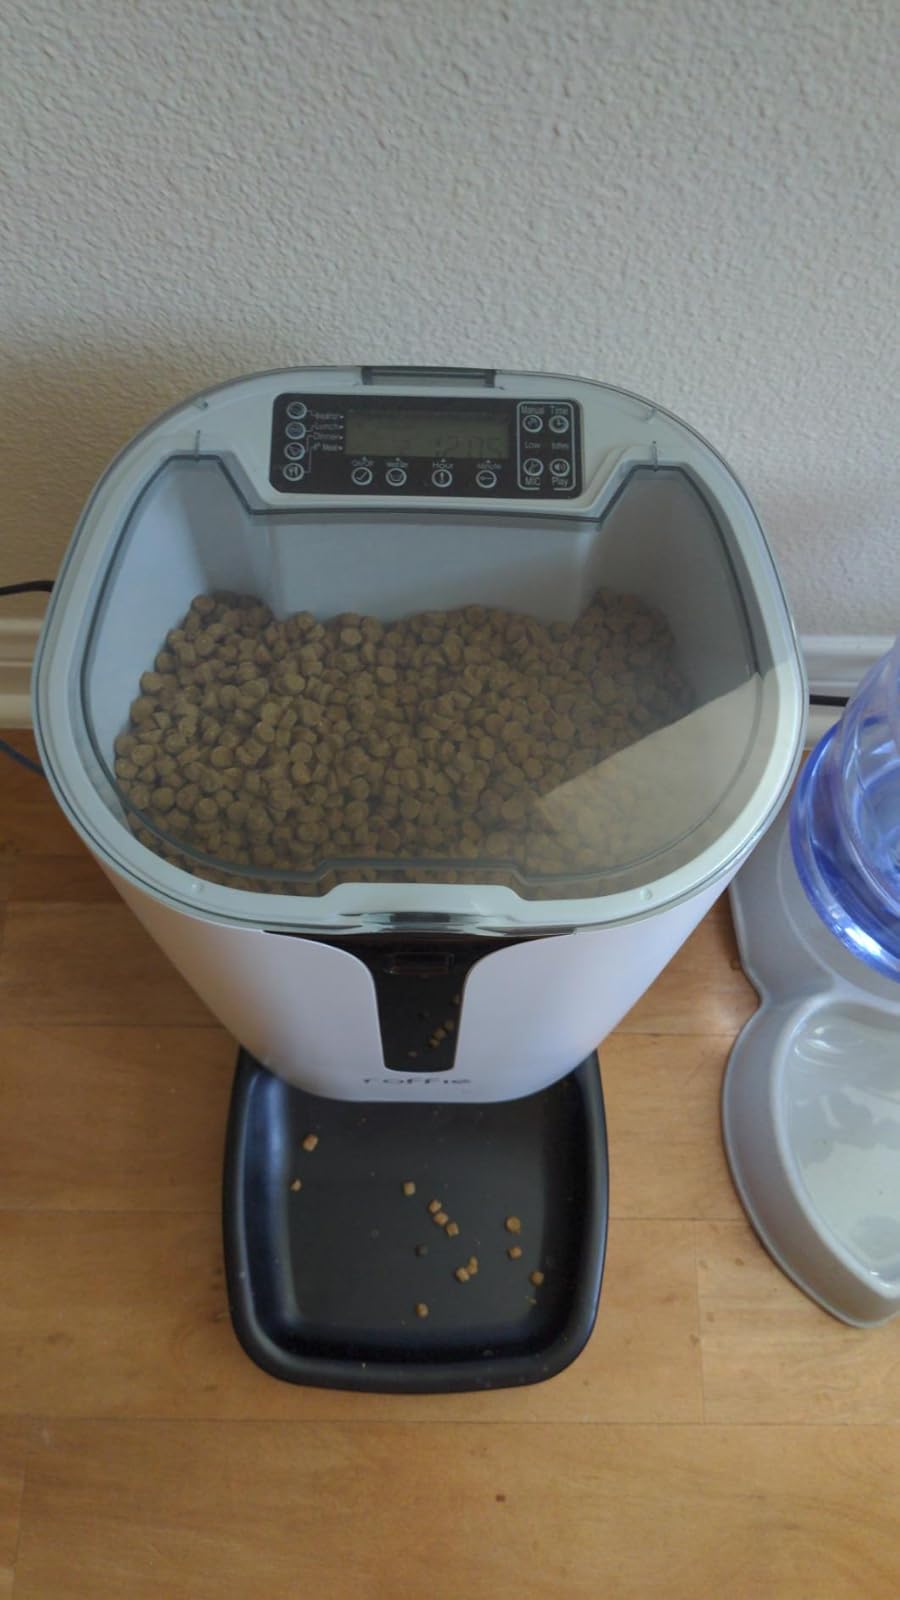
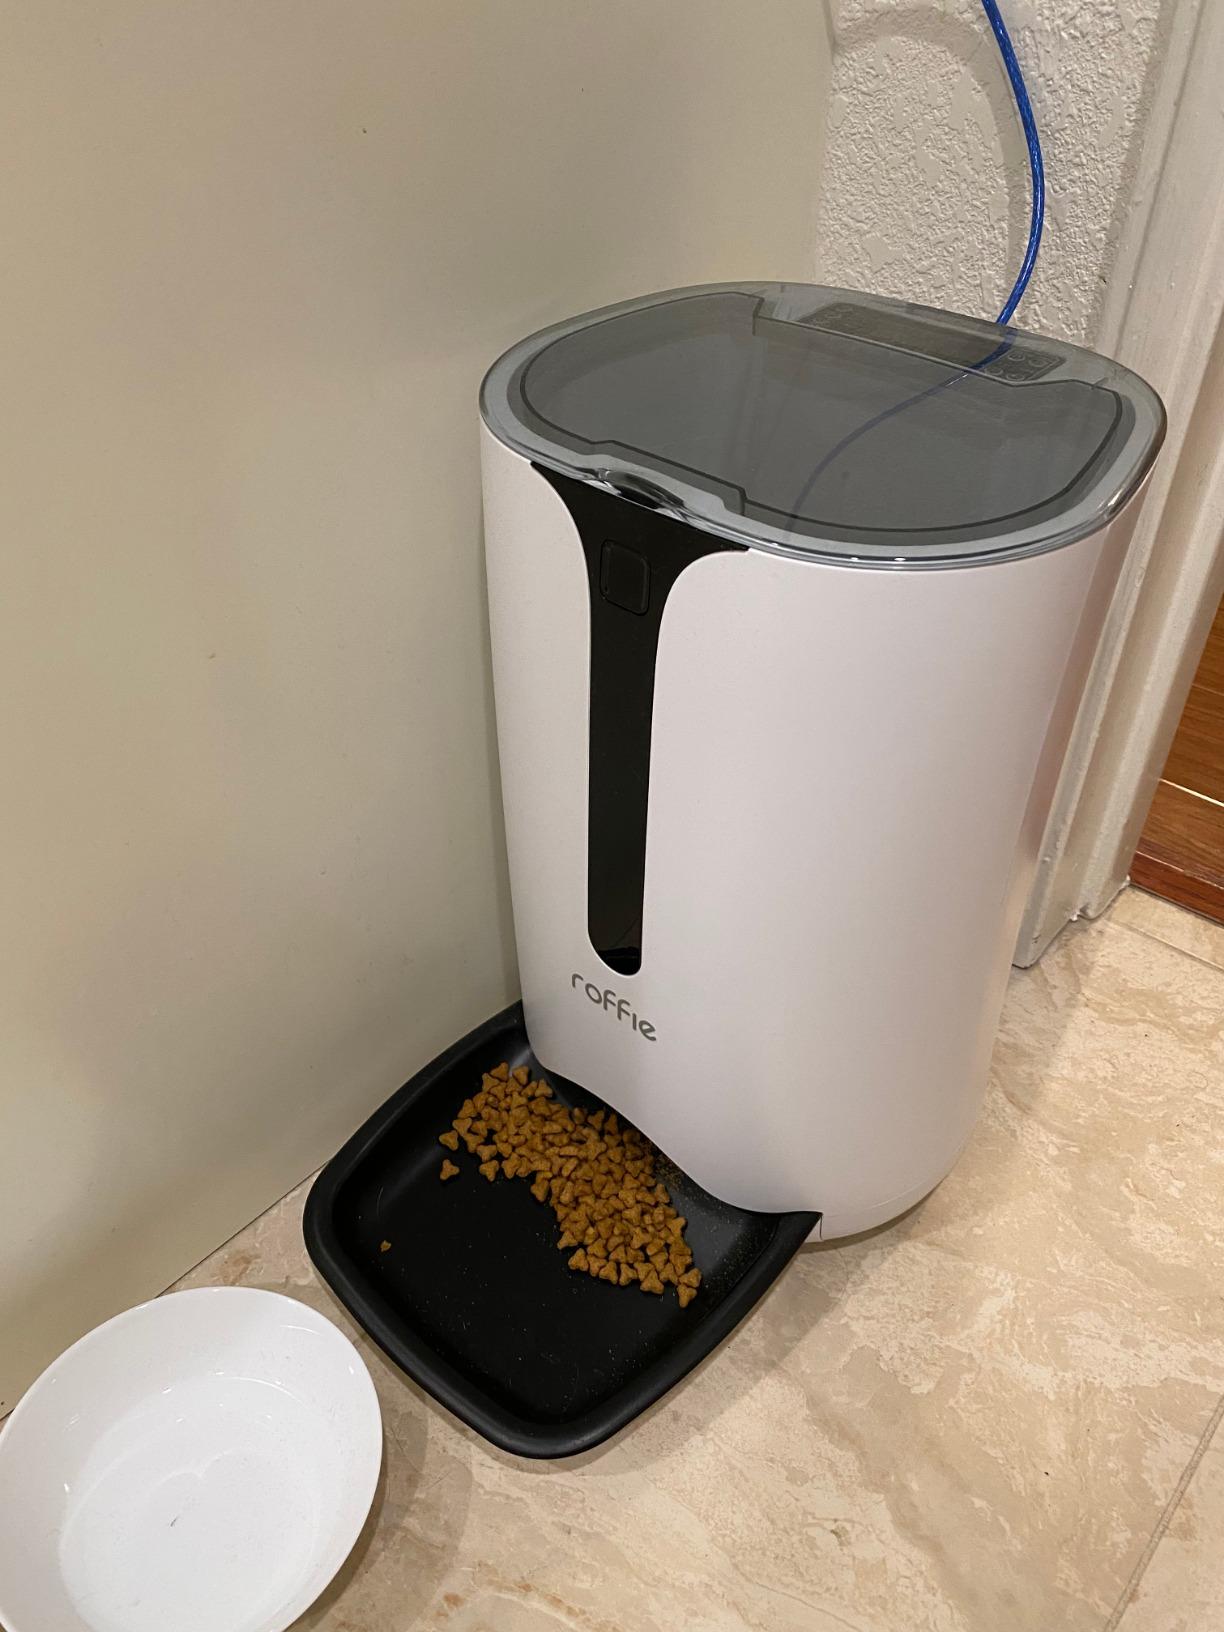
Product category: items_feeder
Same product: yes